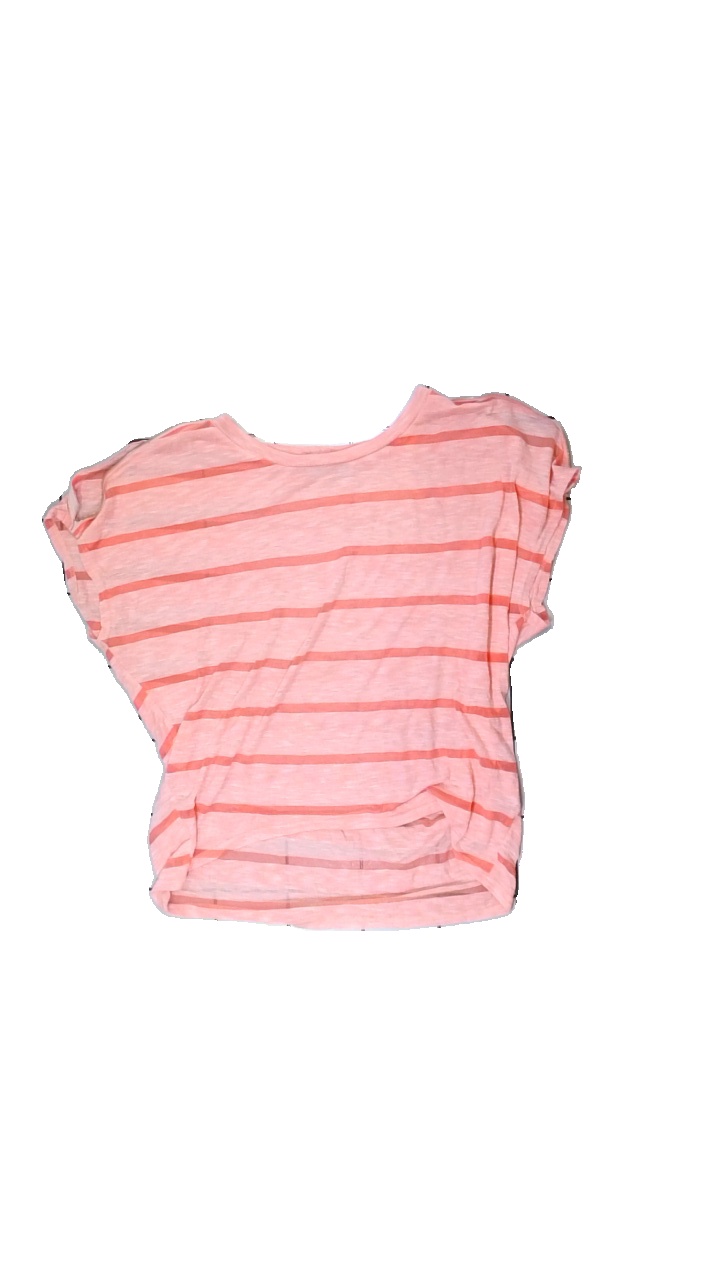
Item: Top (Ladies)
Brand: Qed London
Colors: Pink
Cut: Regular, C-collar
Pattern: Transparent
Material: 53% cotton, 47% polester
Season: All
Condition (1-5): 3
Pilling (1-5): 3
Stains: Minor
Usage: Export
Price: <50